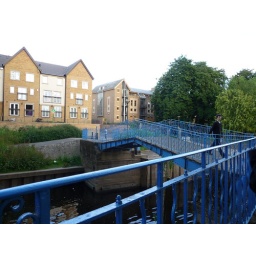
walking bridge over canal